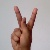
The image shows a hand gesture representing the letter 'K' in Indian Sign Language.